Nykken

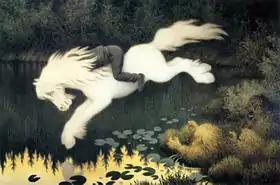
"Boy on a white horse" by Theodor Kittelsen.

Nykken is a symphonic poem composed by the Norwegian composer Geirr Tveitt in 1957.